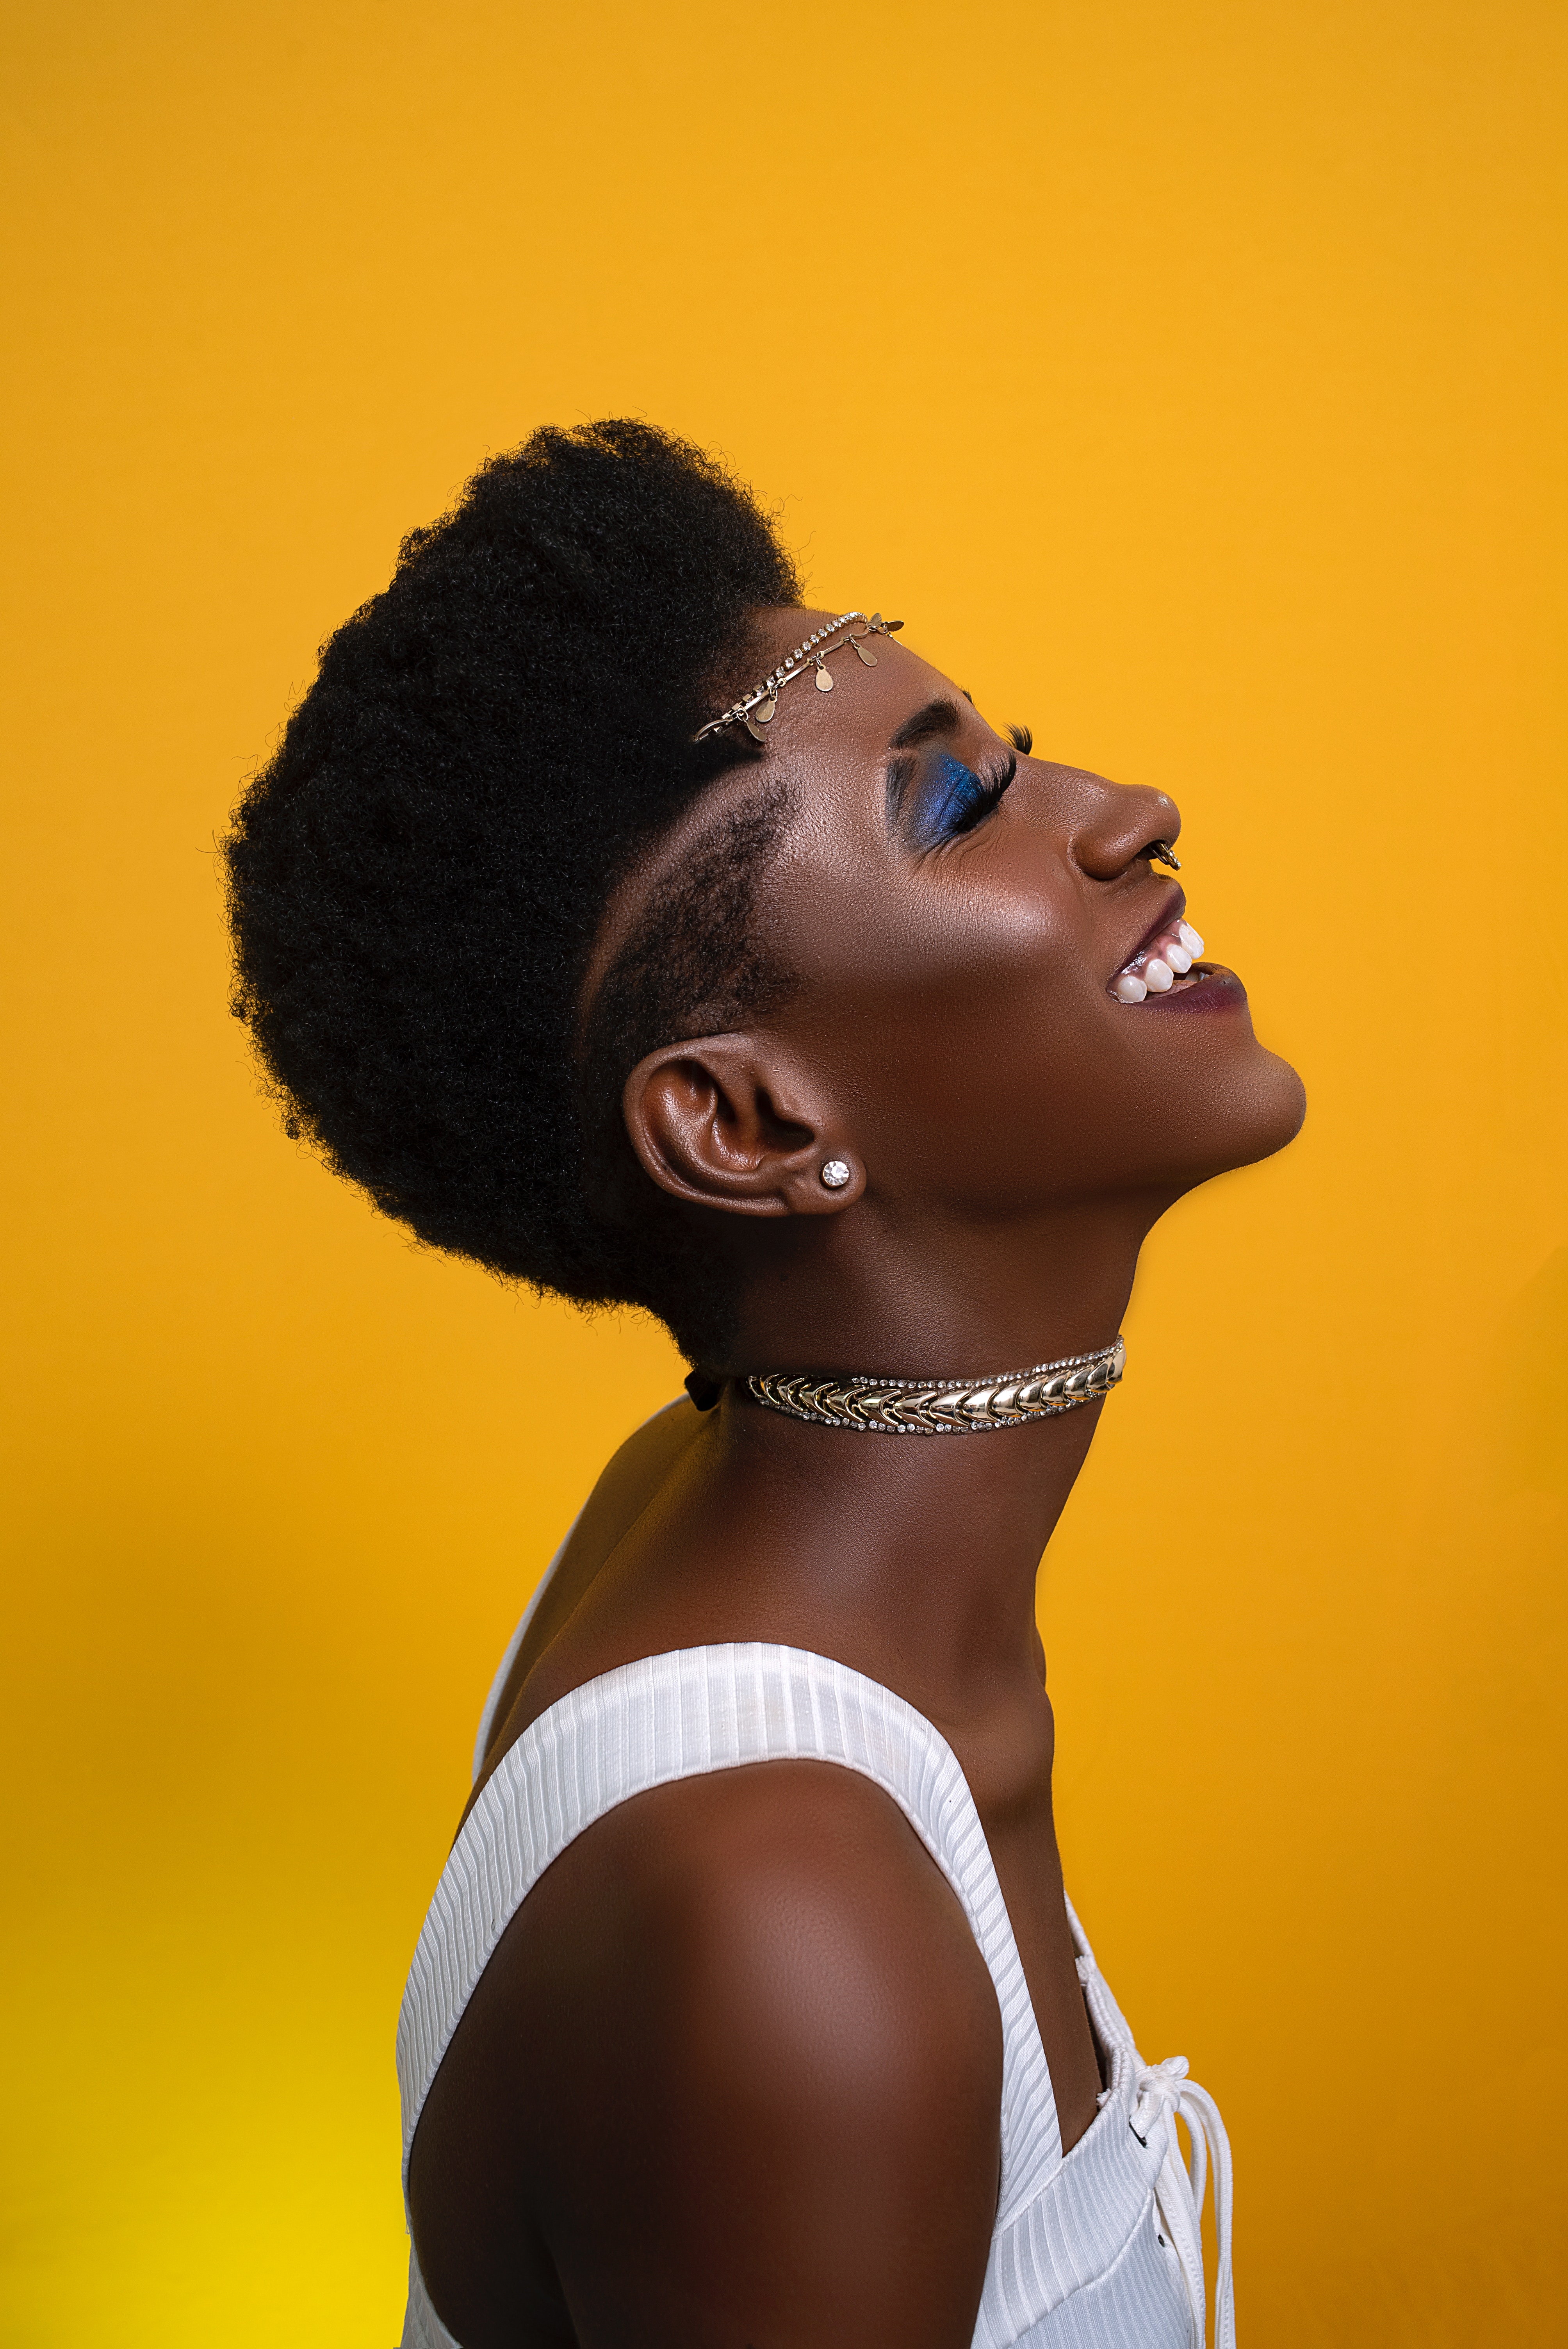
woman, hair, afro, skin, yellow, hairstyle, beauty, lip, shoulder, fashion, model, neck, human, joint, black hair, photography, S curl, photo shoot, ear, portrait photography, eyelash, jheri curl